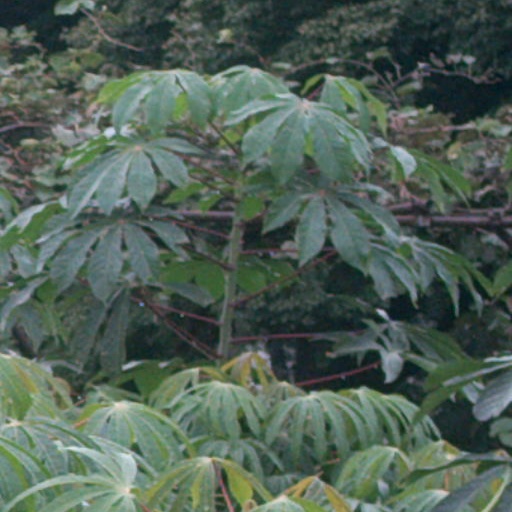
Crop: cassava